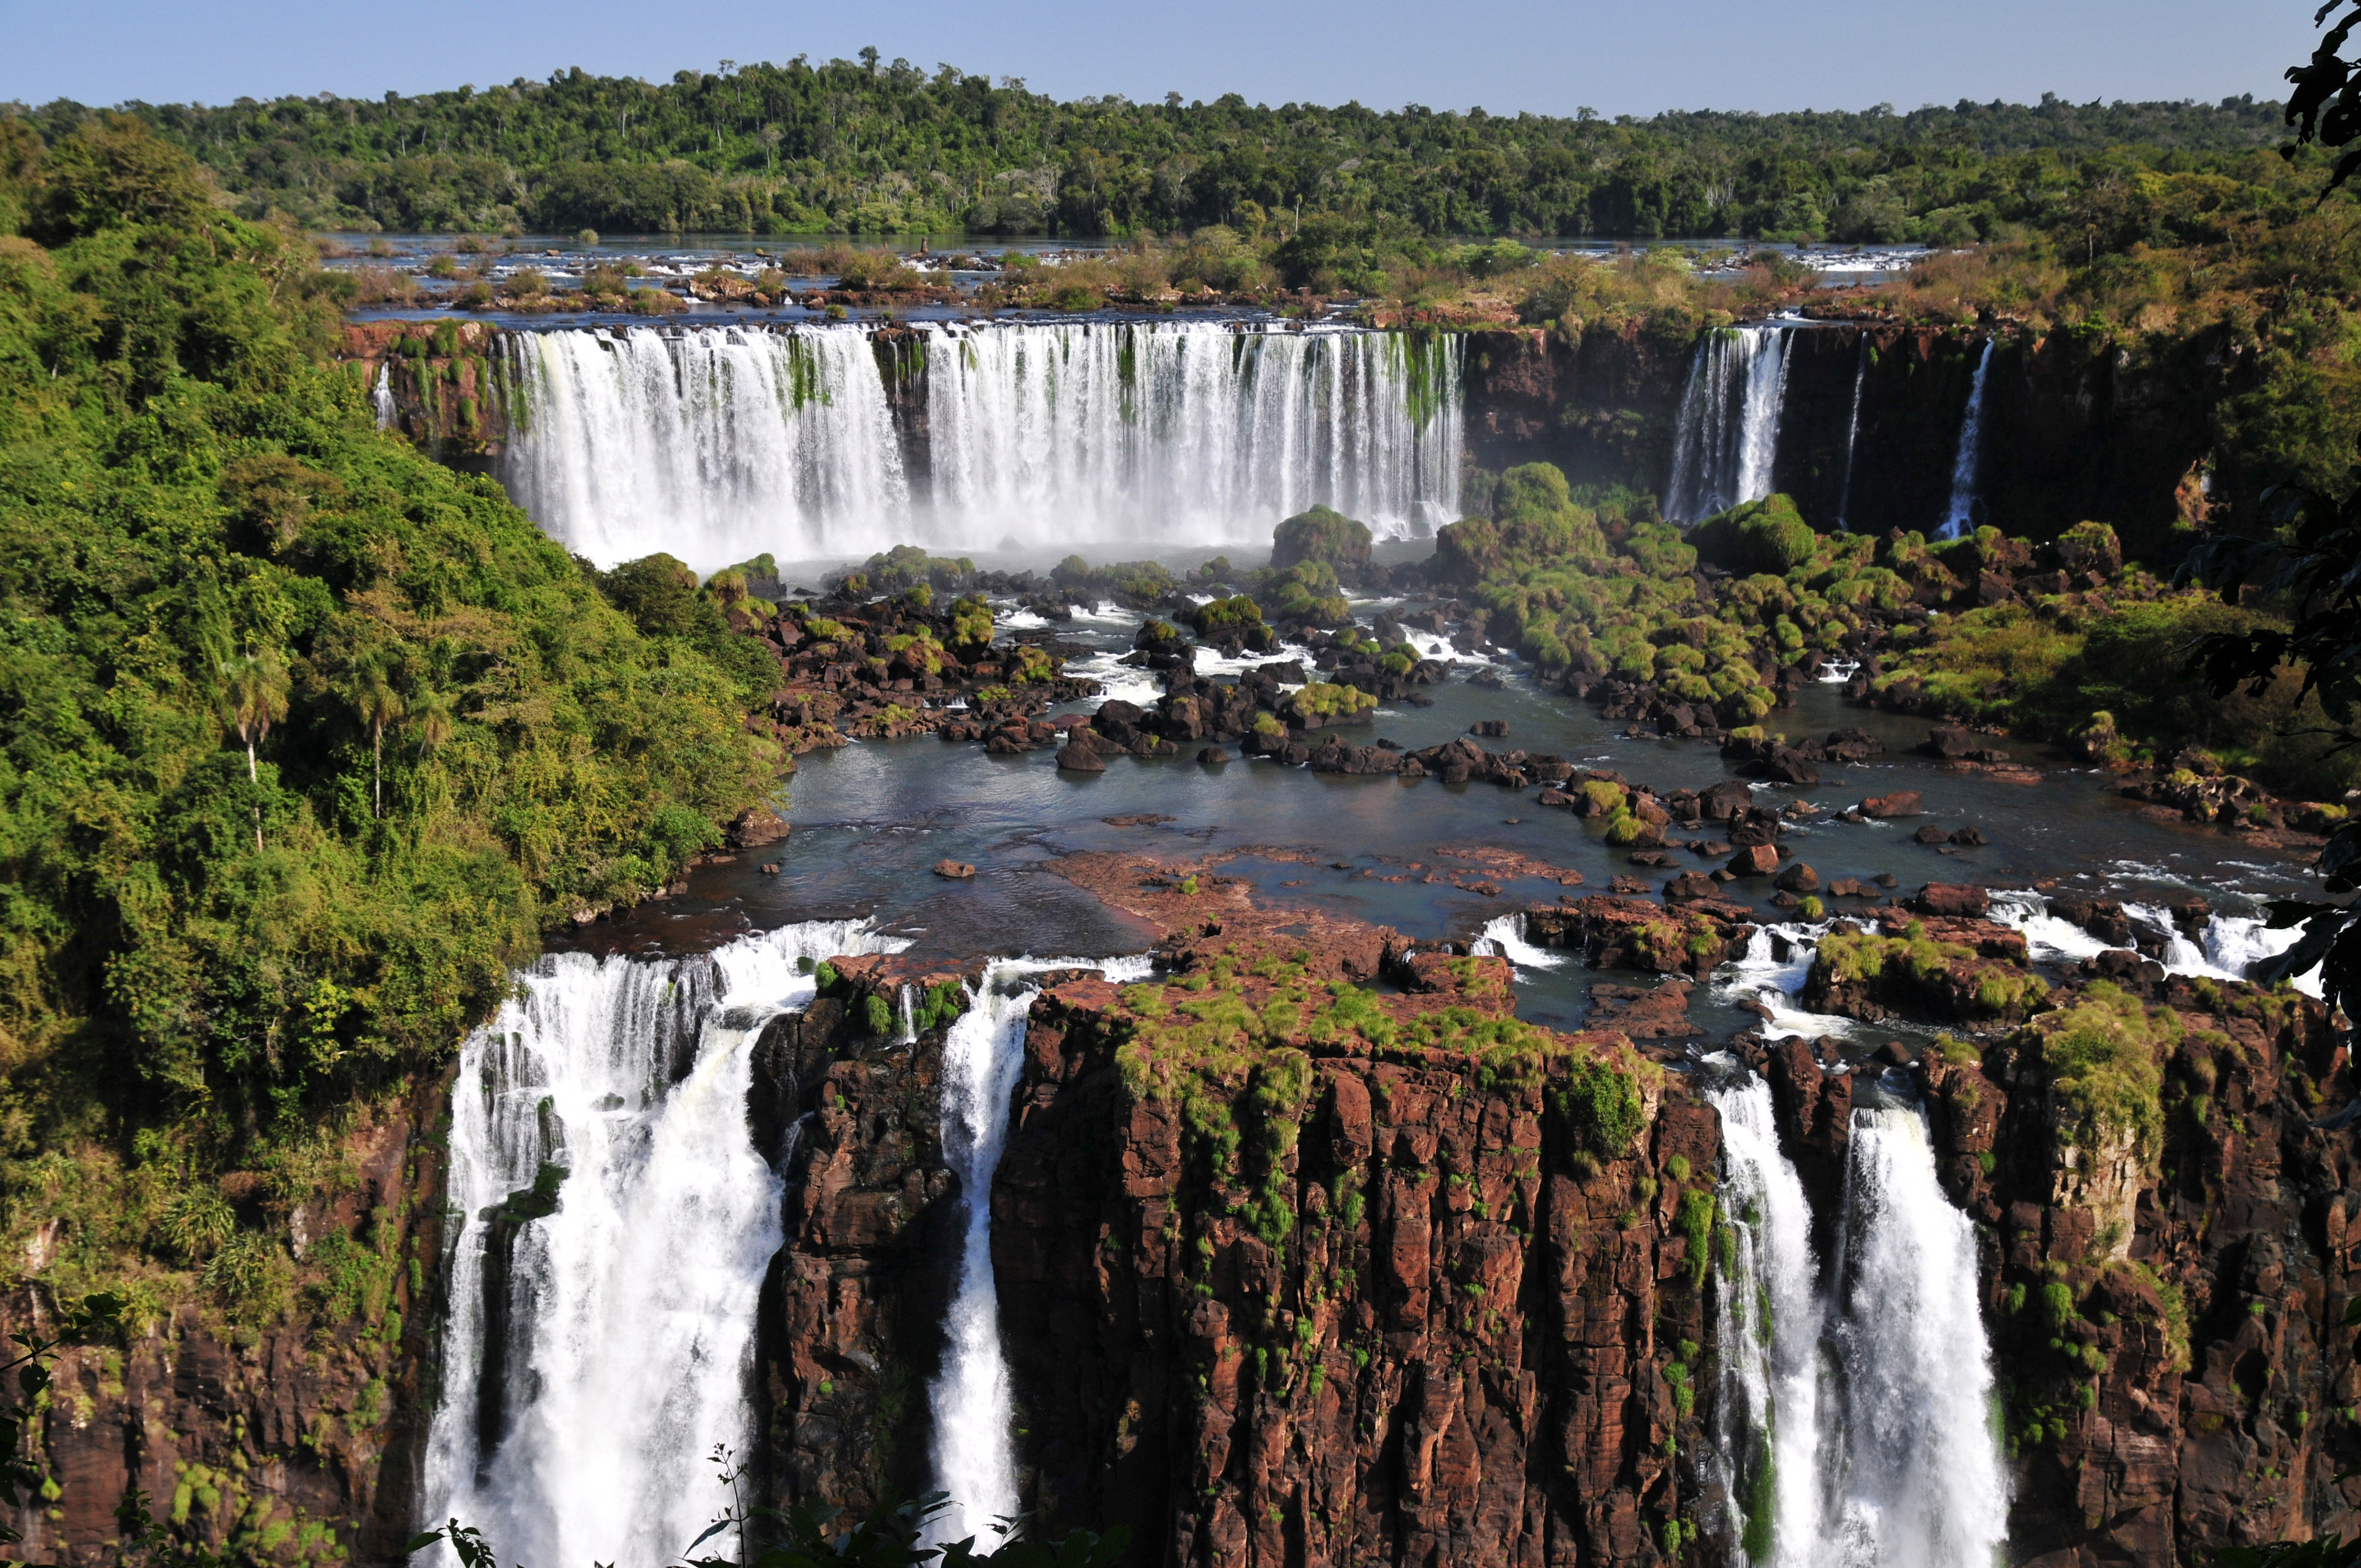
water, waterfall, nikon, body of water, wasserfall, argentina, brasil, iguazu, water feature, watercourse, d300, approved